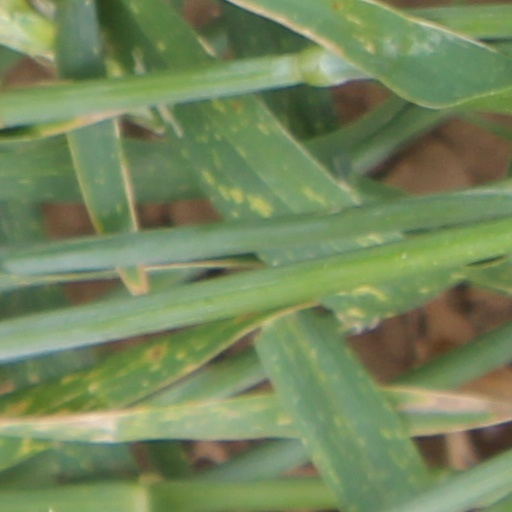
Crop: wheat